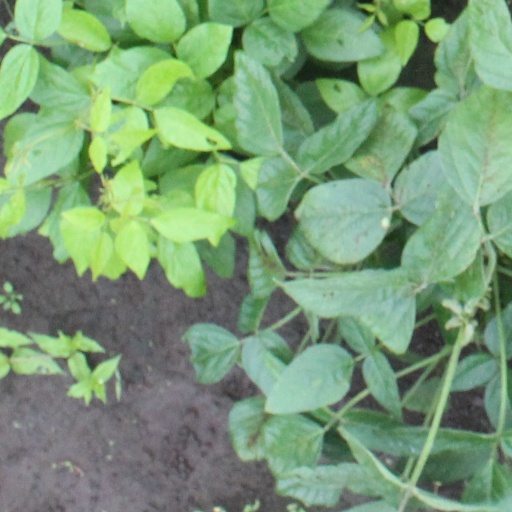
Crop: soybean